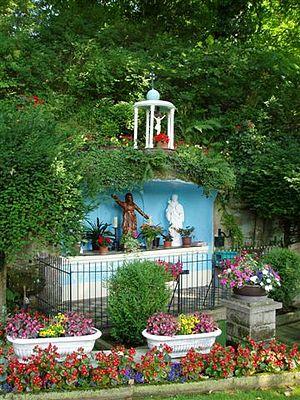
Grotte de Notre Dame de Lourdes à Lengelsheim.
Lengelsheim est une commune française située dans le département de la Moselle, en Lorraine, dans la région administrative Grand Est. Le village fait partie du pays de Bitche, du parc naturel régional des Vosges du Nord et du bassin de vie de la Moselle-Est.
Après les apparitions de Lourdes, de très nombreuses répliques de la grotte de Lourdes sont réalisées, jusqu'en 1914. Ce n'est évidemment pas une date butoir. Après cette date, le nombre de copies de la grotte continue toujours d'évoluer. En 2015, un auteur a répertorié en France plus de 765 sites, et dans le reste du monde 321 copies de la grotte.